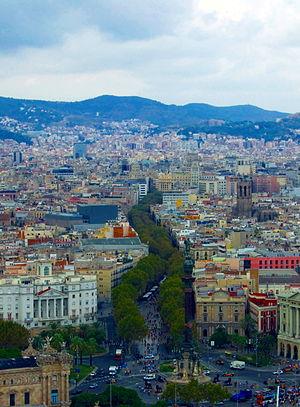
La Rambla, officiellement, est une avenue emblématique de Barcelone qui relie la place de Catalogne, centre névralgique de la ville, au Port Vell où se dresse la colonne de Christophe Colomb.